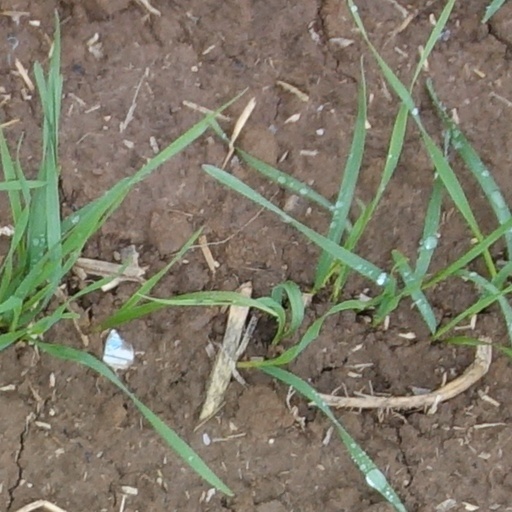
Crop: wheat